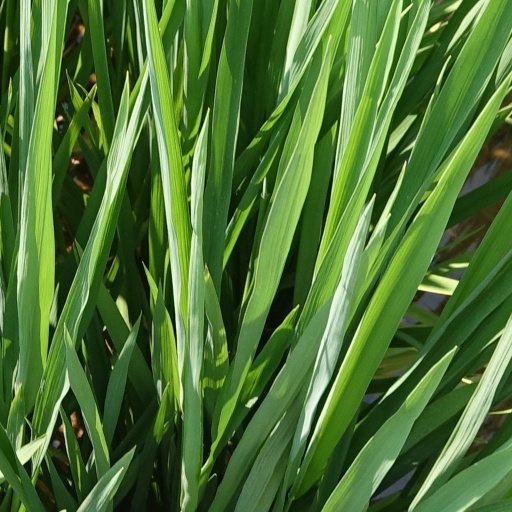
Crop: rice